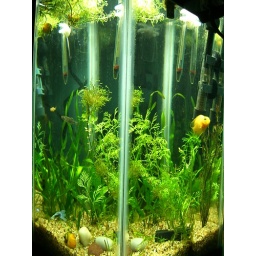
my little parrot fish in the back, he's always digging up the plants...